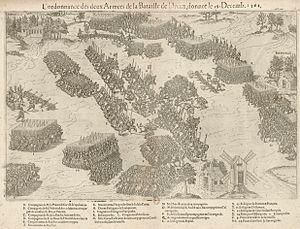
Ordonnance des troupes catholiques et protestantes à la bataille de Dreux
Les Quarante Tableaux, ou plutôt, d'après le titre complet, le Premier volume contenant quarante tableaux ou histoires diverses qui sont mémorables touchant les guerres, massacres et troubles advenus en France en ces dernières années. Le tout recueilli selon le tesmoignage de ceux qui y ont esté en personne..., sont un recueil collectif, publié en 1569-1570, de planches gravées sur bois ou sur cuivre, qui représentent des épisodes importants des premières guerres de religion, qui ont opposé les catholiques et les protestants en France au XVIᵉ siècle. Les principaux auteurs des planches sont Jean Perrissin et Jacques Tortorel ; le recueil est de ce fait souvent désigné sous la forme Tortorel et Perrissin.
Le 19 décembre 1562, sous la régence de Catherine de Médicis, la campagne sud de la ville de Dreux est le théâtre du premier choc important des guerres de religion entre les troupes protestantes du prince de Condé et de l'amiral de Coligny et l’armée catholique et royale dirigée par le « triumvirat » composé du connétable de Montmorency, du duc de Guise et de Jacques d'Albon de Saint-André, ancien favori d'Henri II, maréchal de France et premier gentilhomme de la Chambre.